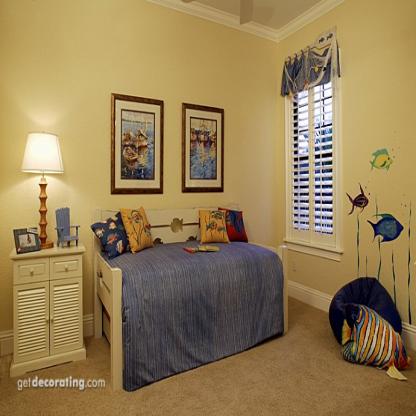
Scene: Indoor